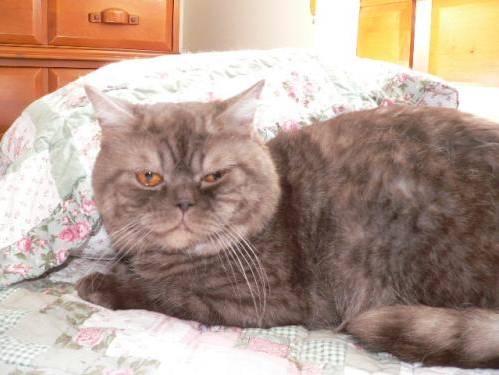
Label: cat